Homoeogryllus orientalis

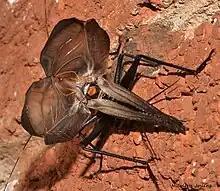
"Homoeogryllus orientalis" as seen from behind, showing the hind wings folded out of the way as the male produces its song. Note the reinforcing veins and folds in the fore wings. Note also the fold opening from the leading (lower) edge of the forewing and acting to direct the sound outwards.

Recordings show that the male song of "Homoeogryllus orientalis" is almost identical to that of the related species "Homoeogryllus reticulatus" from the coast of tropical West Africa. Recordings of presumed "orientalis" in the wild in South Africa also are consistent. There is however no question of the two populations being of the same species, because there are marked differences between their genitalia.